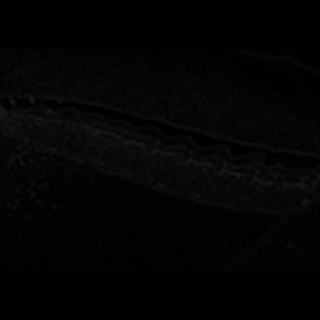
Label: cotton_army_worm